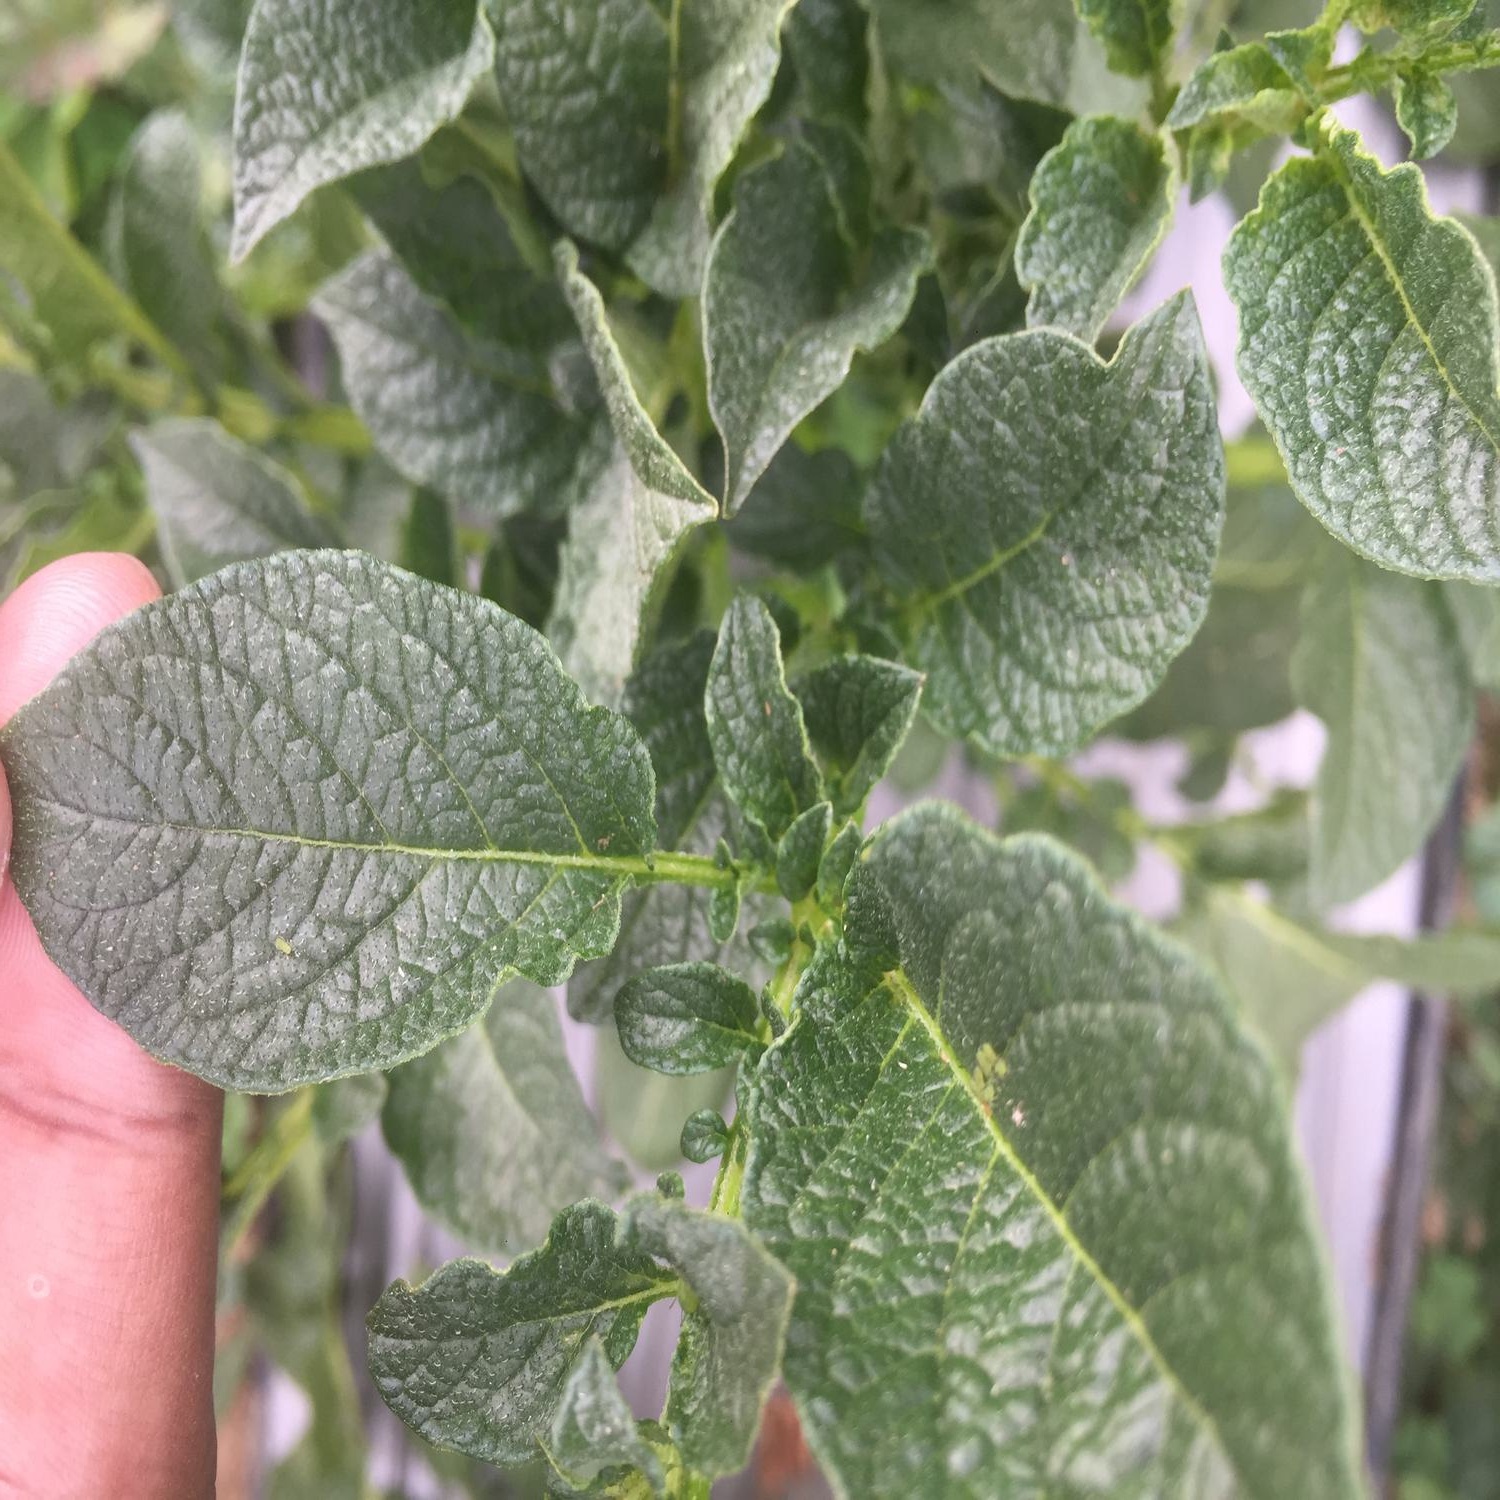
Etiqueta: Virus